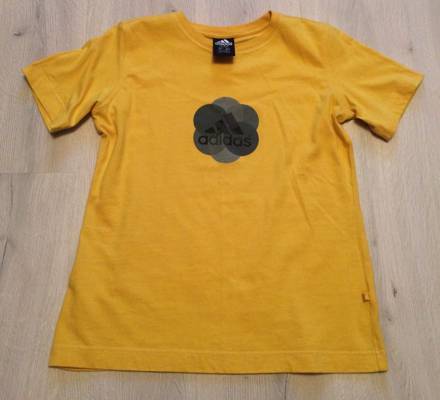
Waste category: clothes